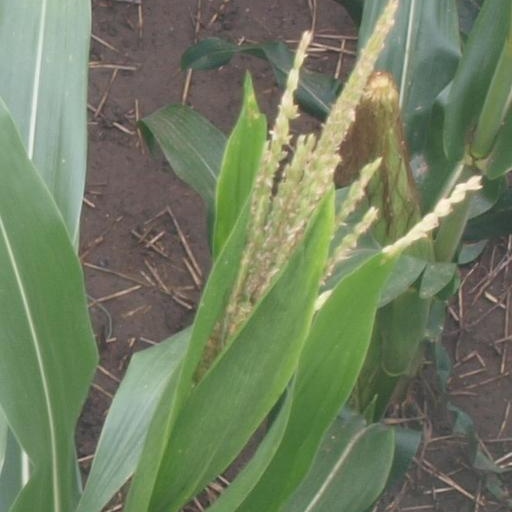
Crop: maize; corn